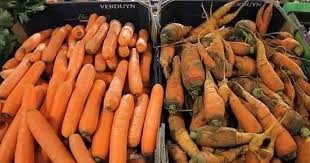
Label: trash